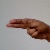
The image shows a hand gesture representing the letter 'H' in Indian Sign Language.